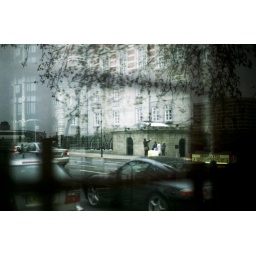
Phone box window reflection in London